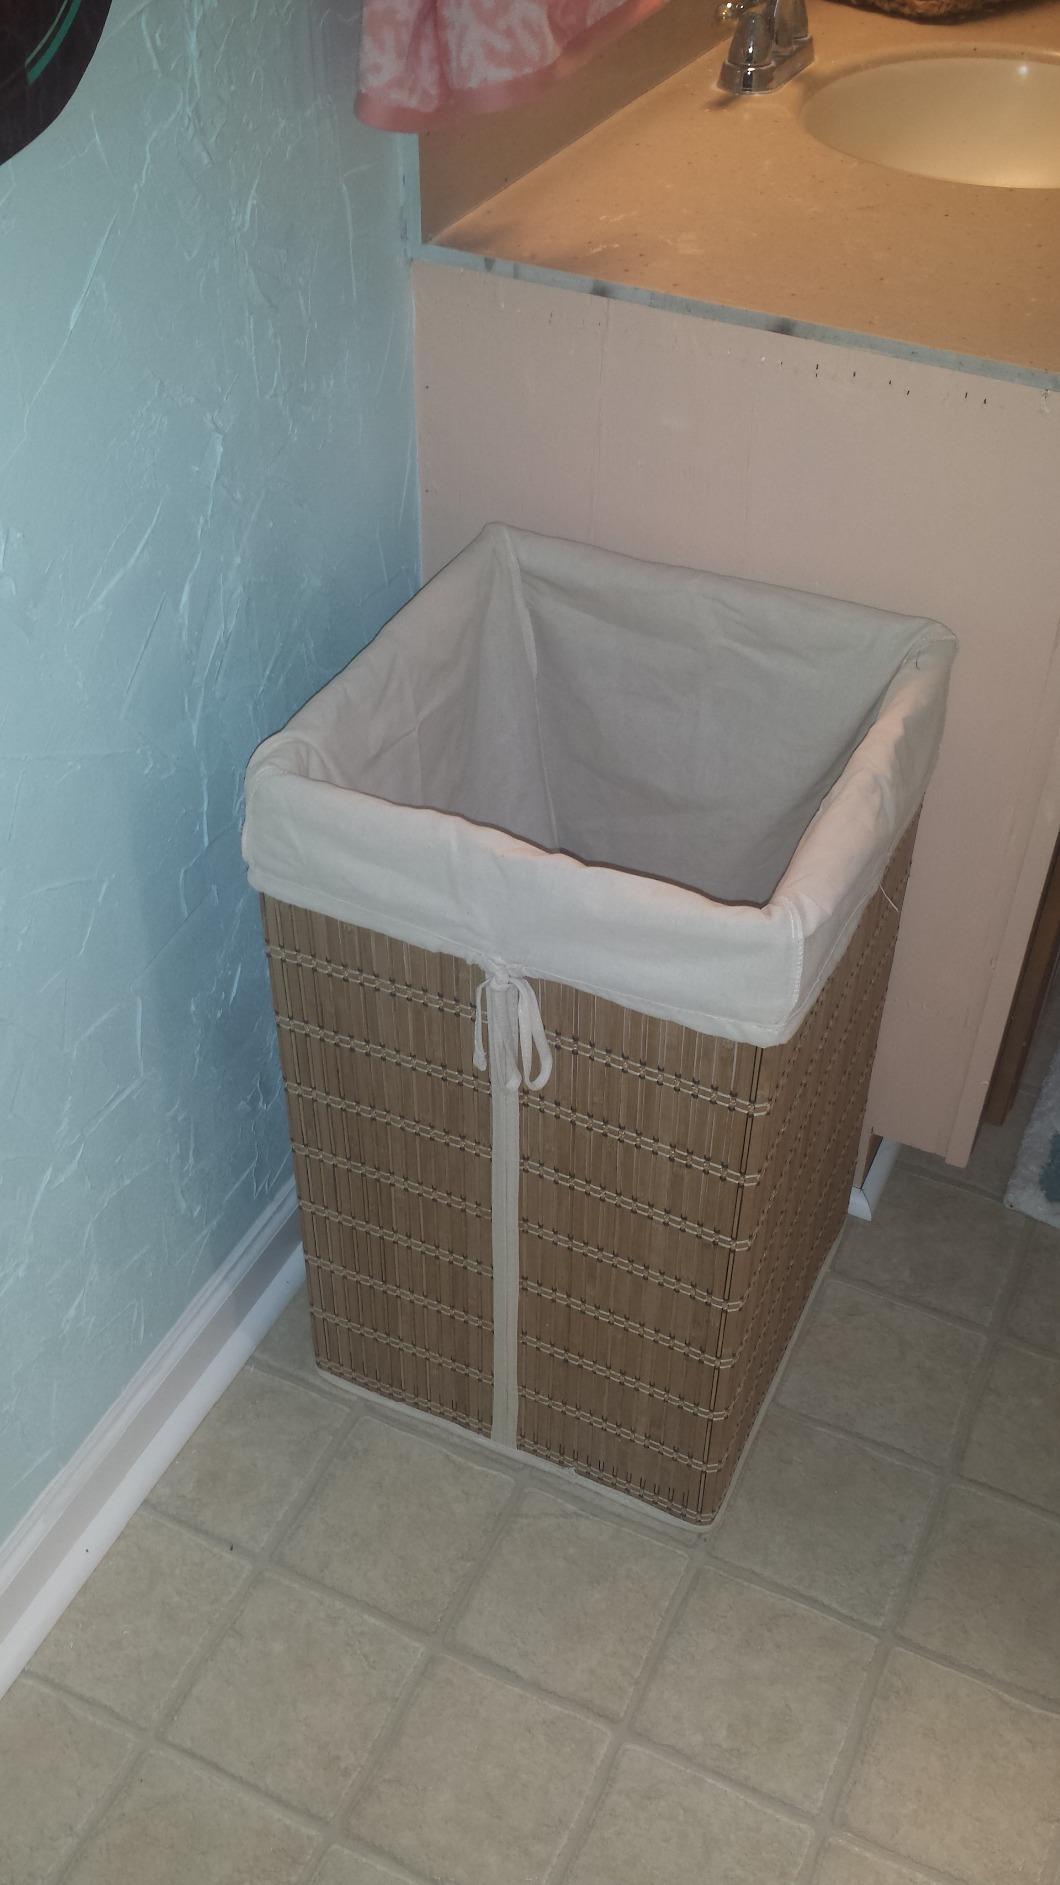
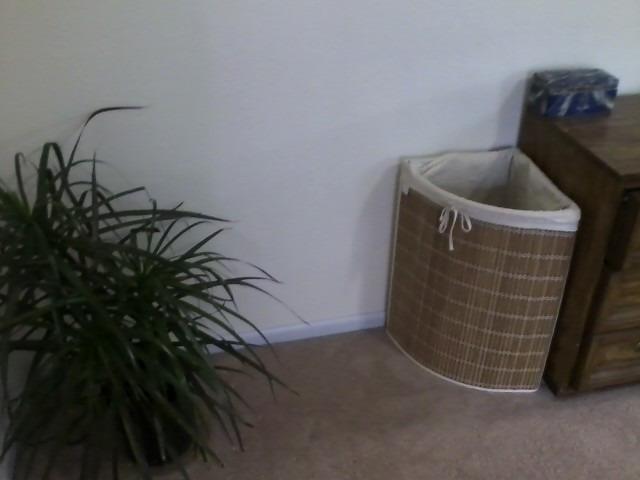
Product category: items_hamper
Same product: no